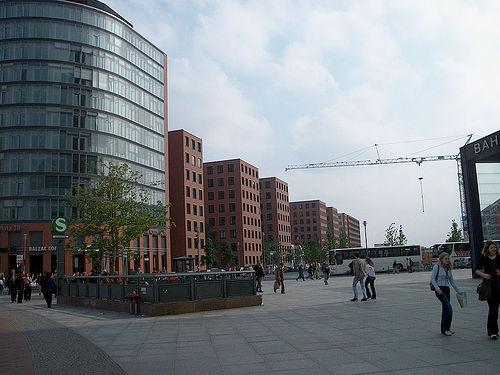
Weather: cloudy or overcast